Melbourne Visitor Shuttle

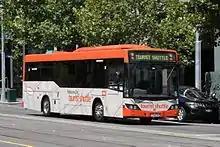
Driver Bus Lines Custom Coaches bodied Denning Manufacturing in January 2010

The idea for a north-south loop service arose in the late 1990s when the City of Melbourne proposed a tram service that would complement the City Circle Tram service which operates on an east-west loop. By 2000, the idea had evolved to a free shuttle bus service, and a fully detailed proposal was presented in November 2005 to the council's Planning and Development Committee. The service commenced operation in March 2006 to coincide with the staging of the 2006 Commonwealth Games under contract by Ventura Bus Lines.